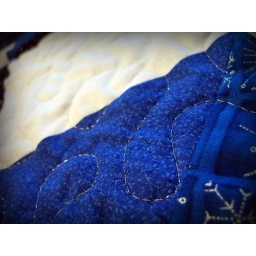
Tree skirt in blue and white -- detail